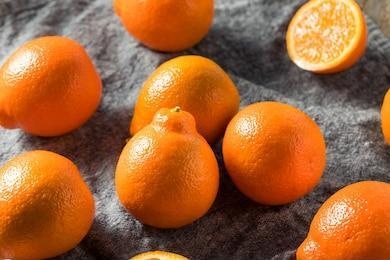
Label: mandarine